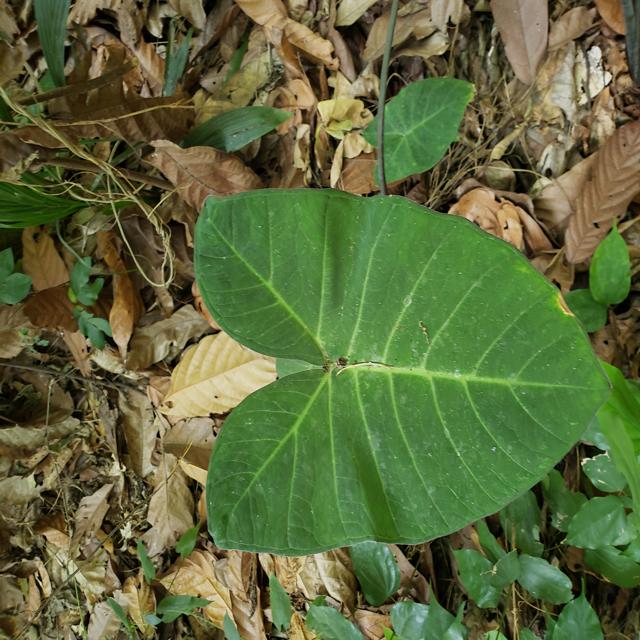
Label: Healthy